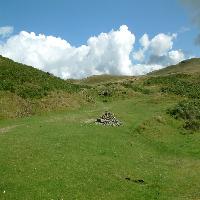
Weather: sun or clear